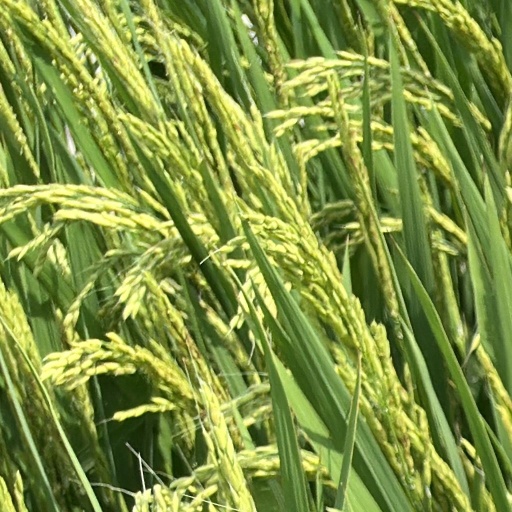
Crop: rice